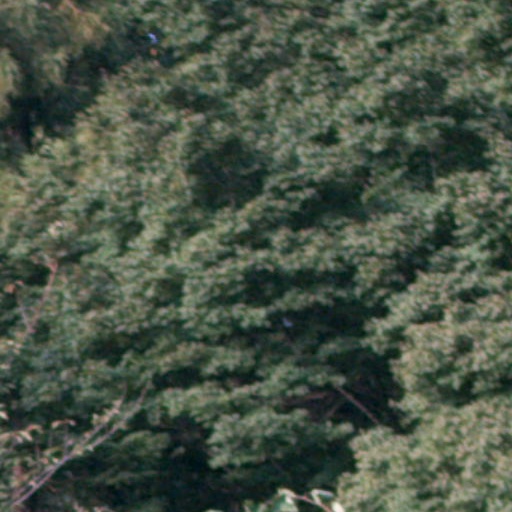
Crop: cassava